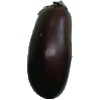
Label: eggplant